Kimry

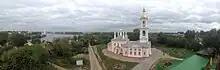
The Ascension Church

The town was known as Kimra until the beginning of the 20th century; the name is probably of Finnic or Baltic origin. It was first mentioned in 1546 as a selo belonging to Ivan the Terrible. It belonged to Russian Tsars until 1677 and then was given to the Saltykov family. In 1847, the inhabitants bought themselves out, and Kimra quickly developed into a busy shoemaking and trading village on the left bank of the Volga (a boot appears on the town's coat of arms). Théophile Gautier wrote in his "Voyage en Russie" (1867): "Kimra est célèbre pour ses bottes comme Ronda pour ses guêtres" (Kimra is famous for its shoes as Ronda for its gaiters). The district on the right bank of the Volga, known as Savyolovo, started to develop in 1901, when a railway connected the place to Moscow. Kimry was granted town status in 1917. A number of old churches and other buildings still exist in the town.